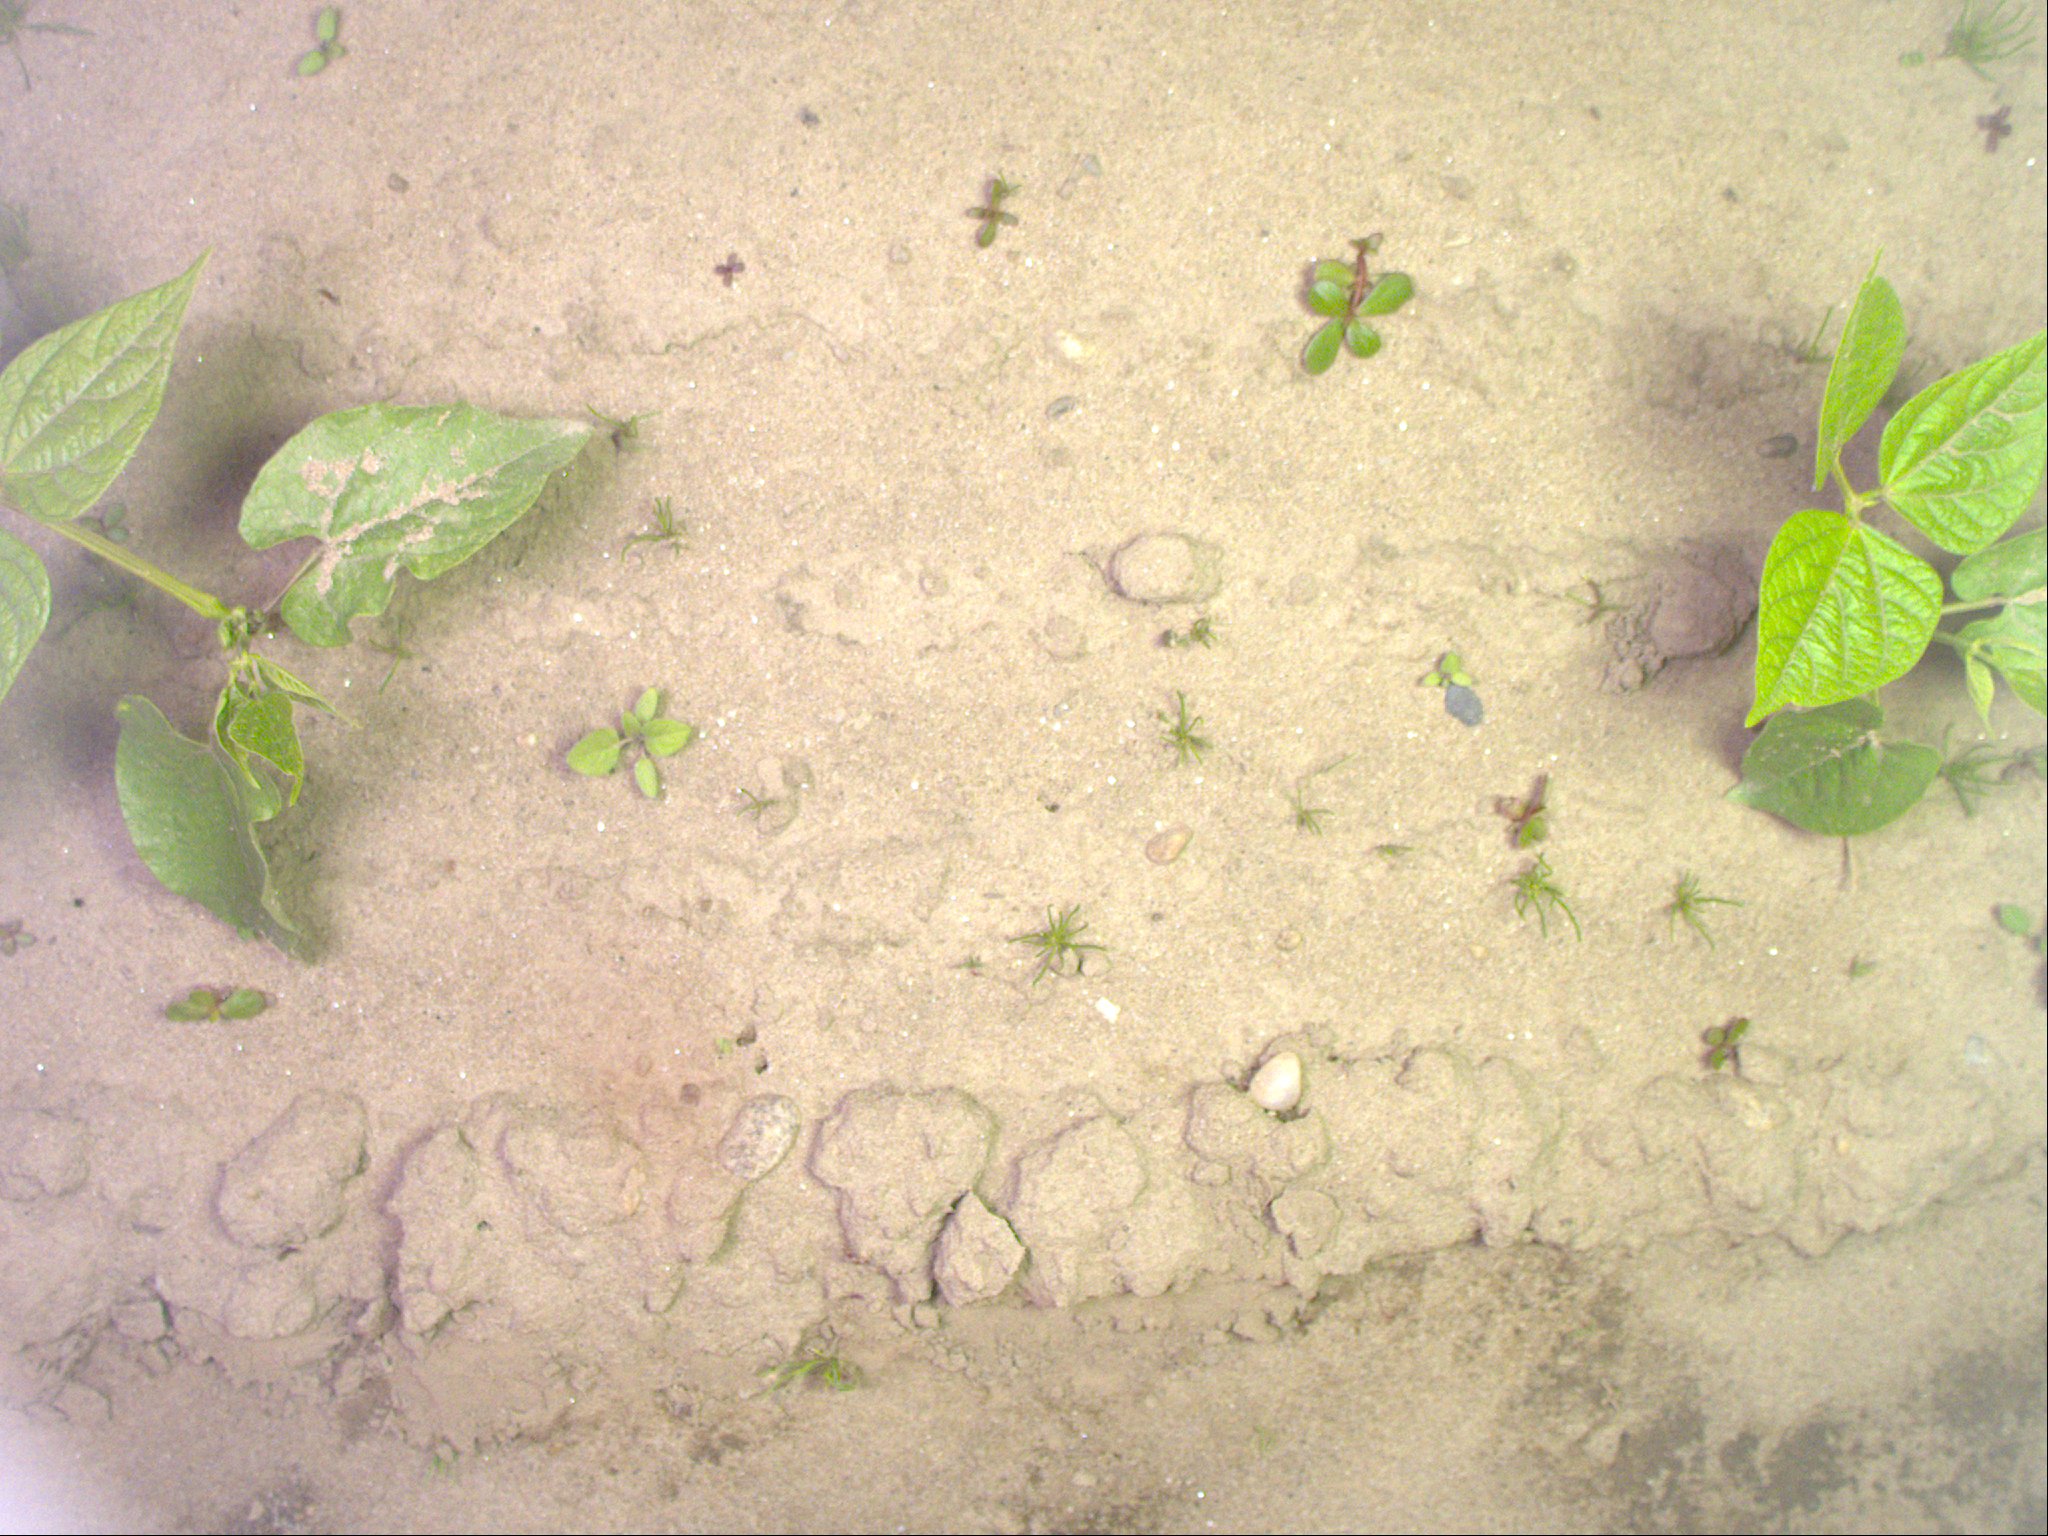
Crop: bean
Objects: bean, stem_bean, bean, stem_bean